Arcwelder

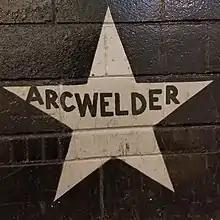
Arcwelder's star on the outside mural of the Minneapolis nightclub First Avenue

The band has been honored with a star on the outside mural of the Minneapolis nightclub First Avenue, recognizing performers that have played sold-out shows or have otherwise demonstrated a major contribution to the culture at the iconic venue. Receiving a star "might be the most prestigious public honor an artist can receive in Minneapolis," according to journalist Steve Marsh.